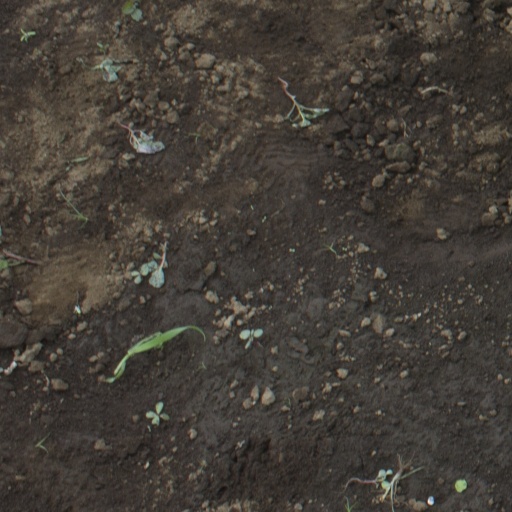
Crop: soybean